Short Brothers of Sunderland

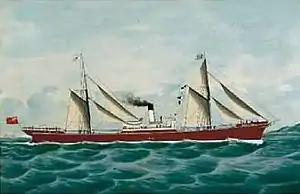
"Ritratto della steam ship Magnus Mail in navigazione", painted in 1895 by Antonio Luzzo. Short Brothers built SS "Magnus Mail" in 1889.

Short Brothers Limited was a British shipbuilding company formed in 1850 and based at Pallion, Sunderland since 1869. The company closed in 1964 when it failed to invest to build bigger ships.